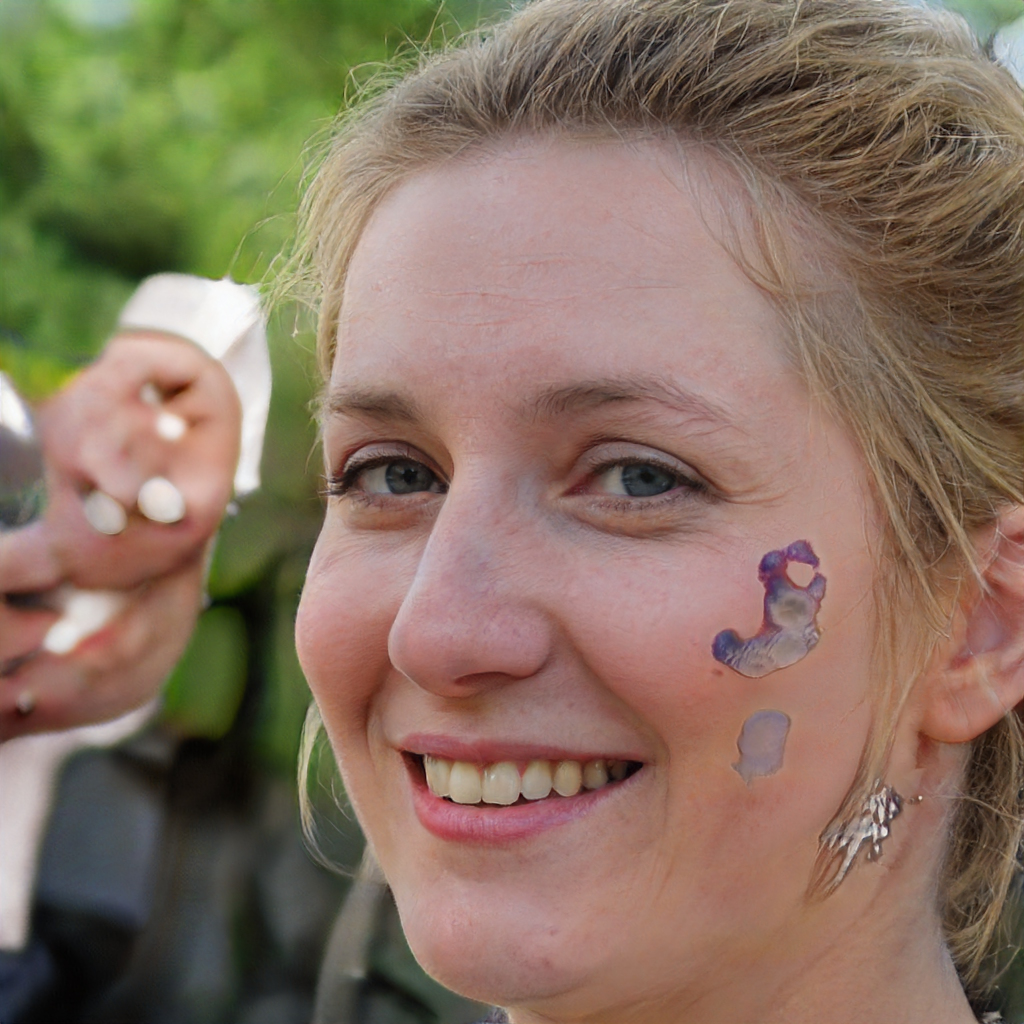
Label: Colored